St. Paul's Church, Gunupur

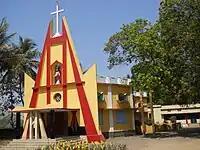
St. Paul's Church at Gunupur

St. Paul's is a Catholic church at Gunupur, Odisha, India. It is one of the oldest Catholic churches of the district. The church is located at 19°4'55"N, 83°48'44"E in Gunupur.